Unlovable

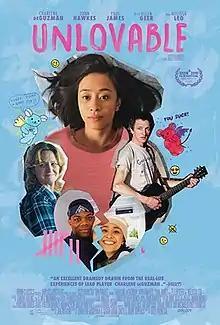
Film poster

Unlovable is a 2018 American comedy-drama musical film directed by Suzi Yoonessi, and written by and starring Charlene deGuzman. The film tells the story of Joy, a Filipino-American woman, her struggle with sex and love addiction, and her recovery through music and platonic friendship. The film also stars John Hawkes and Melissa Leo, and is co-written by Sarah Adina Smith and Mark Duplass. The film was produced by Duplass Brothers Productions and distributed by Orion Classics. The film premiered at SXSW and received special jury recognition for the LUNA Gamechanger Award.